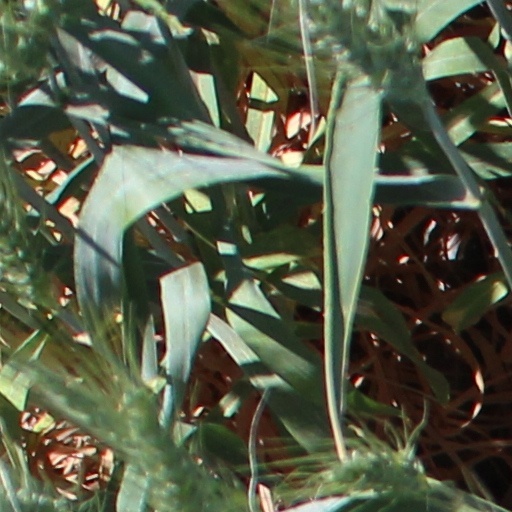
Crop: wheat